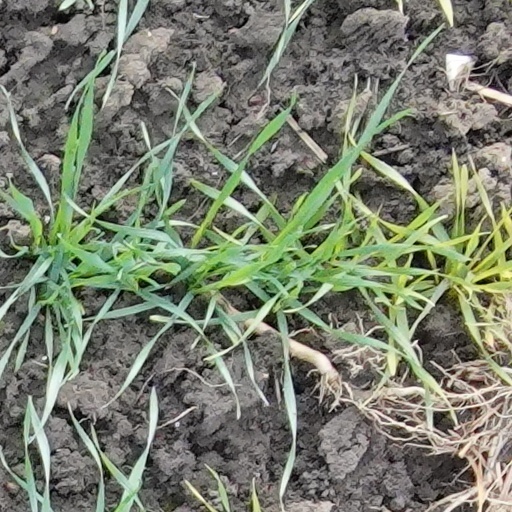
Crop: wheat